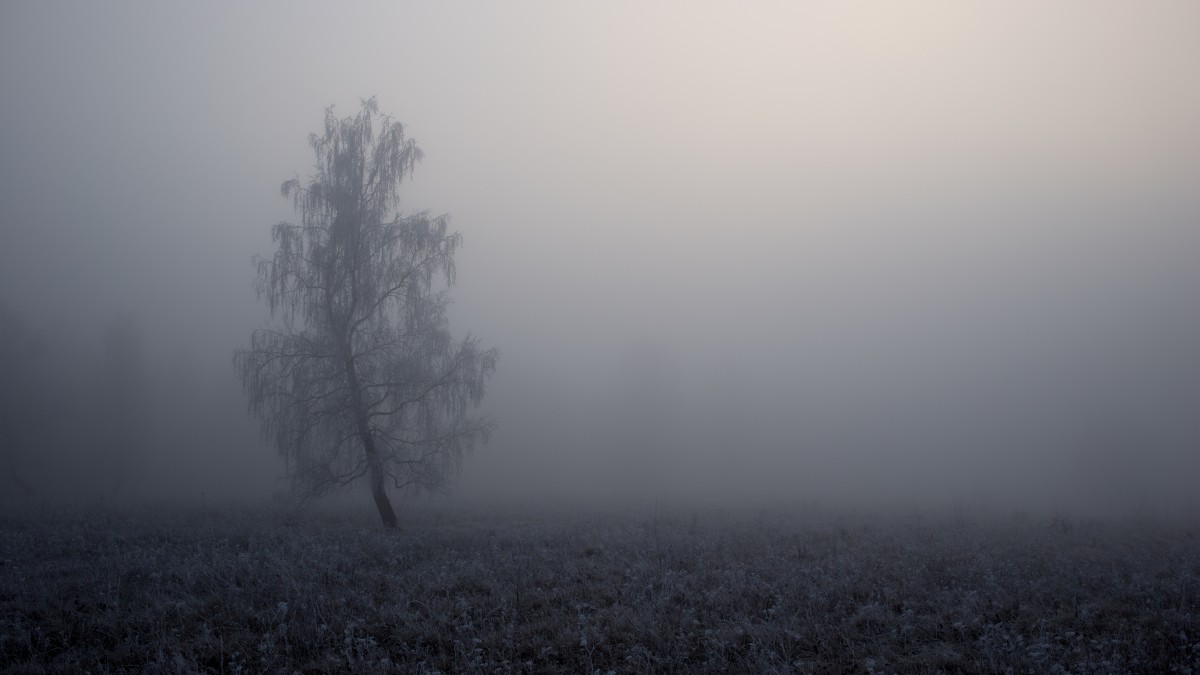
Tags: tree, nature, forest, cold, fog, mist, morning, dawn, atmosphere, weather, haze, freezing